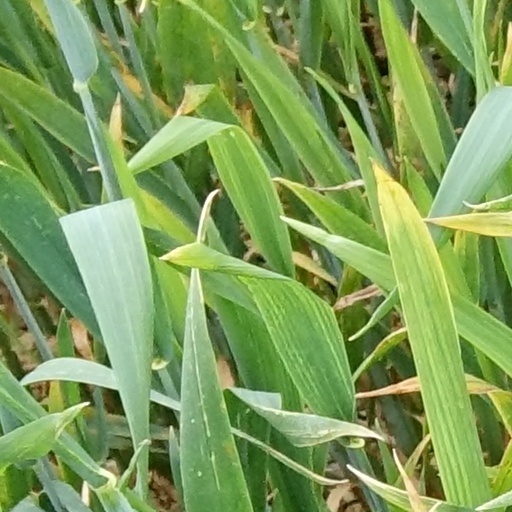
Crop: wheat